Chris Hillman

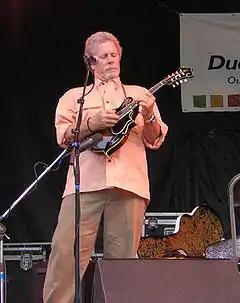
Hillman in 2004

At the peak of the Desert Rose Band's success, Hillman began appearing infrequently with McGuinn. A duet recorded by the pair for the Nitty Gritty Dirt Band's "Will The Circle Be Unbroken Vol. II" album, "You Ain't Going Nowhere", reached the Country Top 10 in 1989. Soon the pair joined Crosby in a reformed Byrds, playing a handful of club dates. In 1990 they appeared at a tribute to Roy Orbison, performing "Mr. Tambourine Man" with the song's composer Bob Dylan. That same year the Byrds cut four new songs for inclusion in a career-spanning box set, and in 1991 they were inducted into the Rock and Roll Hall of Fame. In 1996 Hillman reunited with Desert Rose Band alumnus Herb Pederson for the CD "Bakersfield Bound". "Like a Hurricane" (1998) and three bluegrass-flavored releases on Rounder Records with Pedersen, Larry Rice, and Tony Rice followed. He appeared on the 1999 album "" in a duet with Steve Earle on "High Fashion Queen" (which Hillman wrote with Parsons).